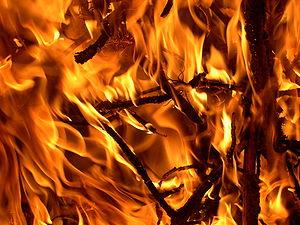
Feu de camp